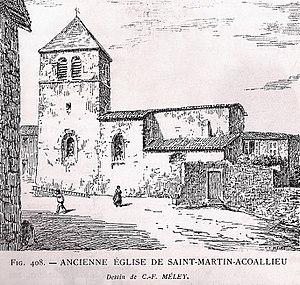
Saint-Martin-en-Coailleux (Loire), ancienne église, disparue au XIXe siècle (livre de James Condamin
Saint-Martin-en-Coailleux est une ancienne commune française de la Loire.